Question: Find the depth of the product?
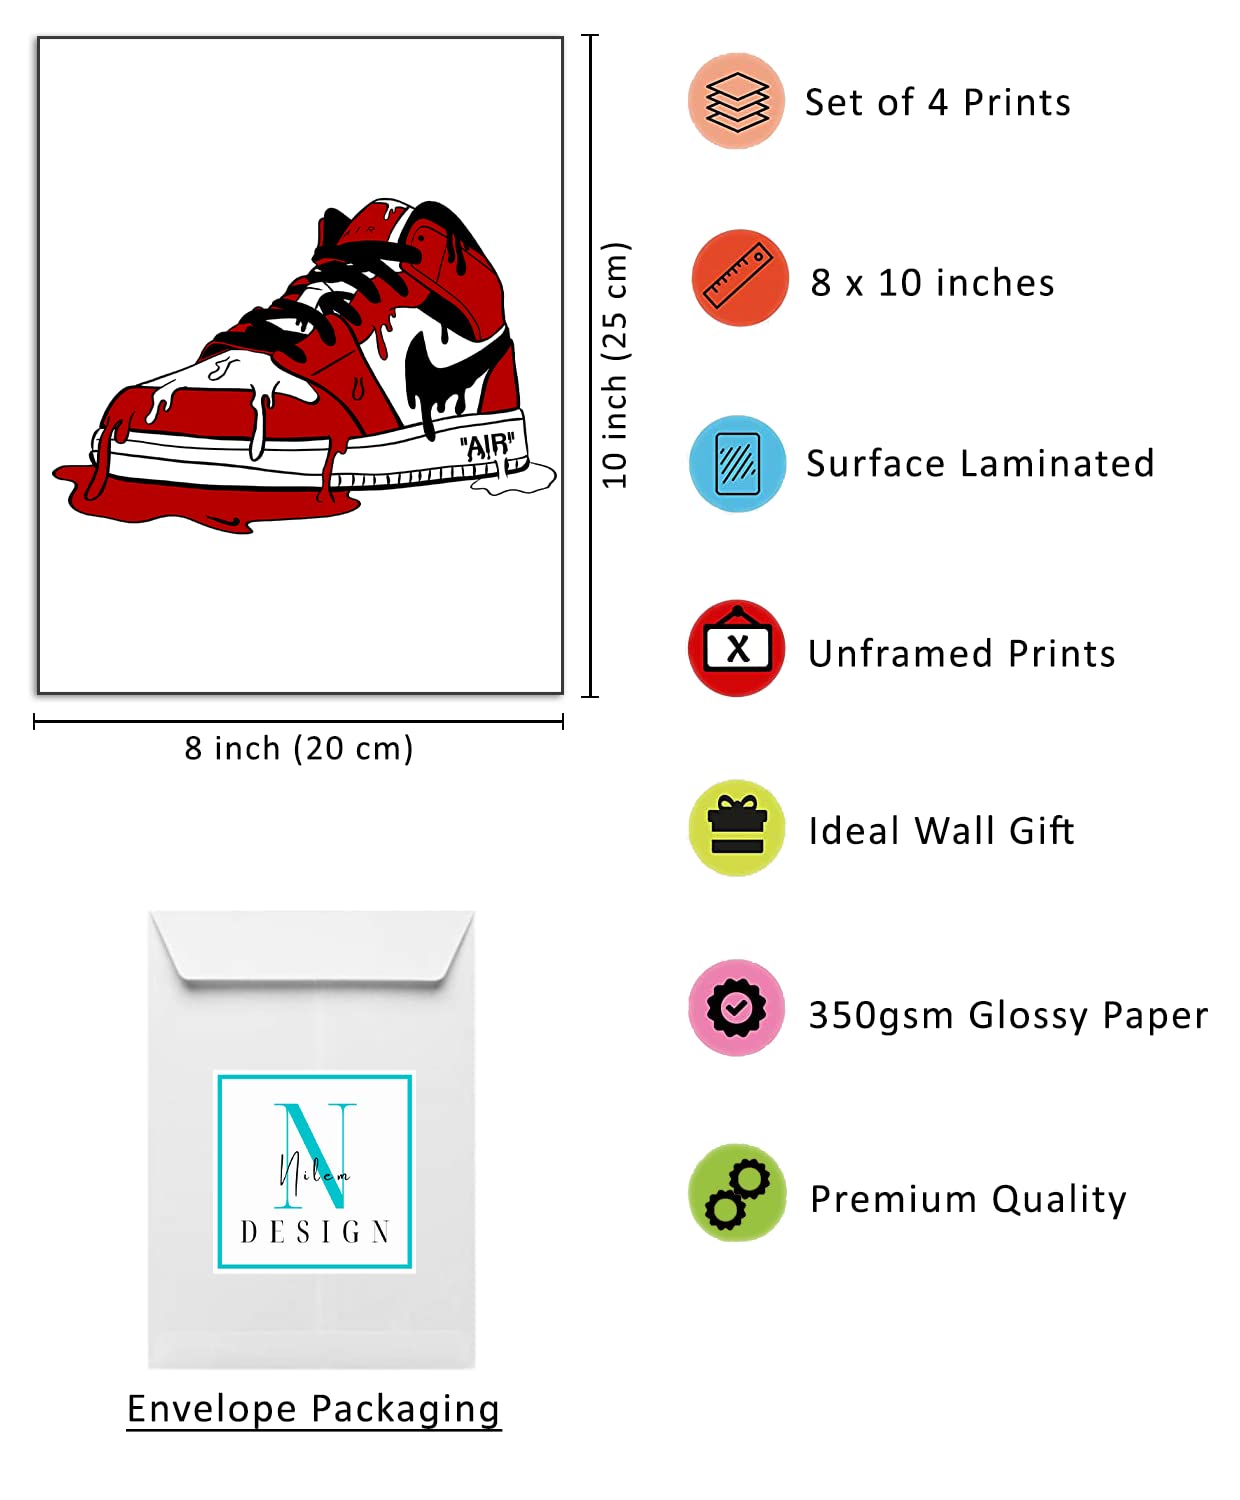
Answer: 25.0 centimetre